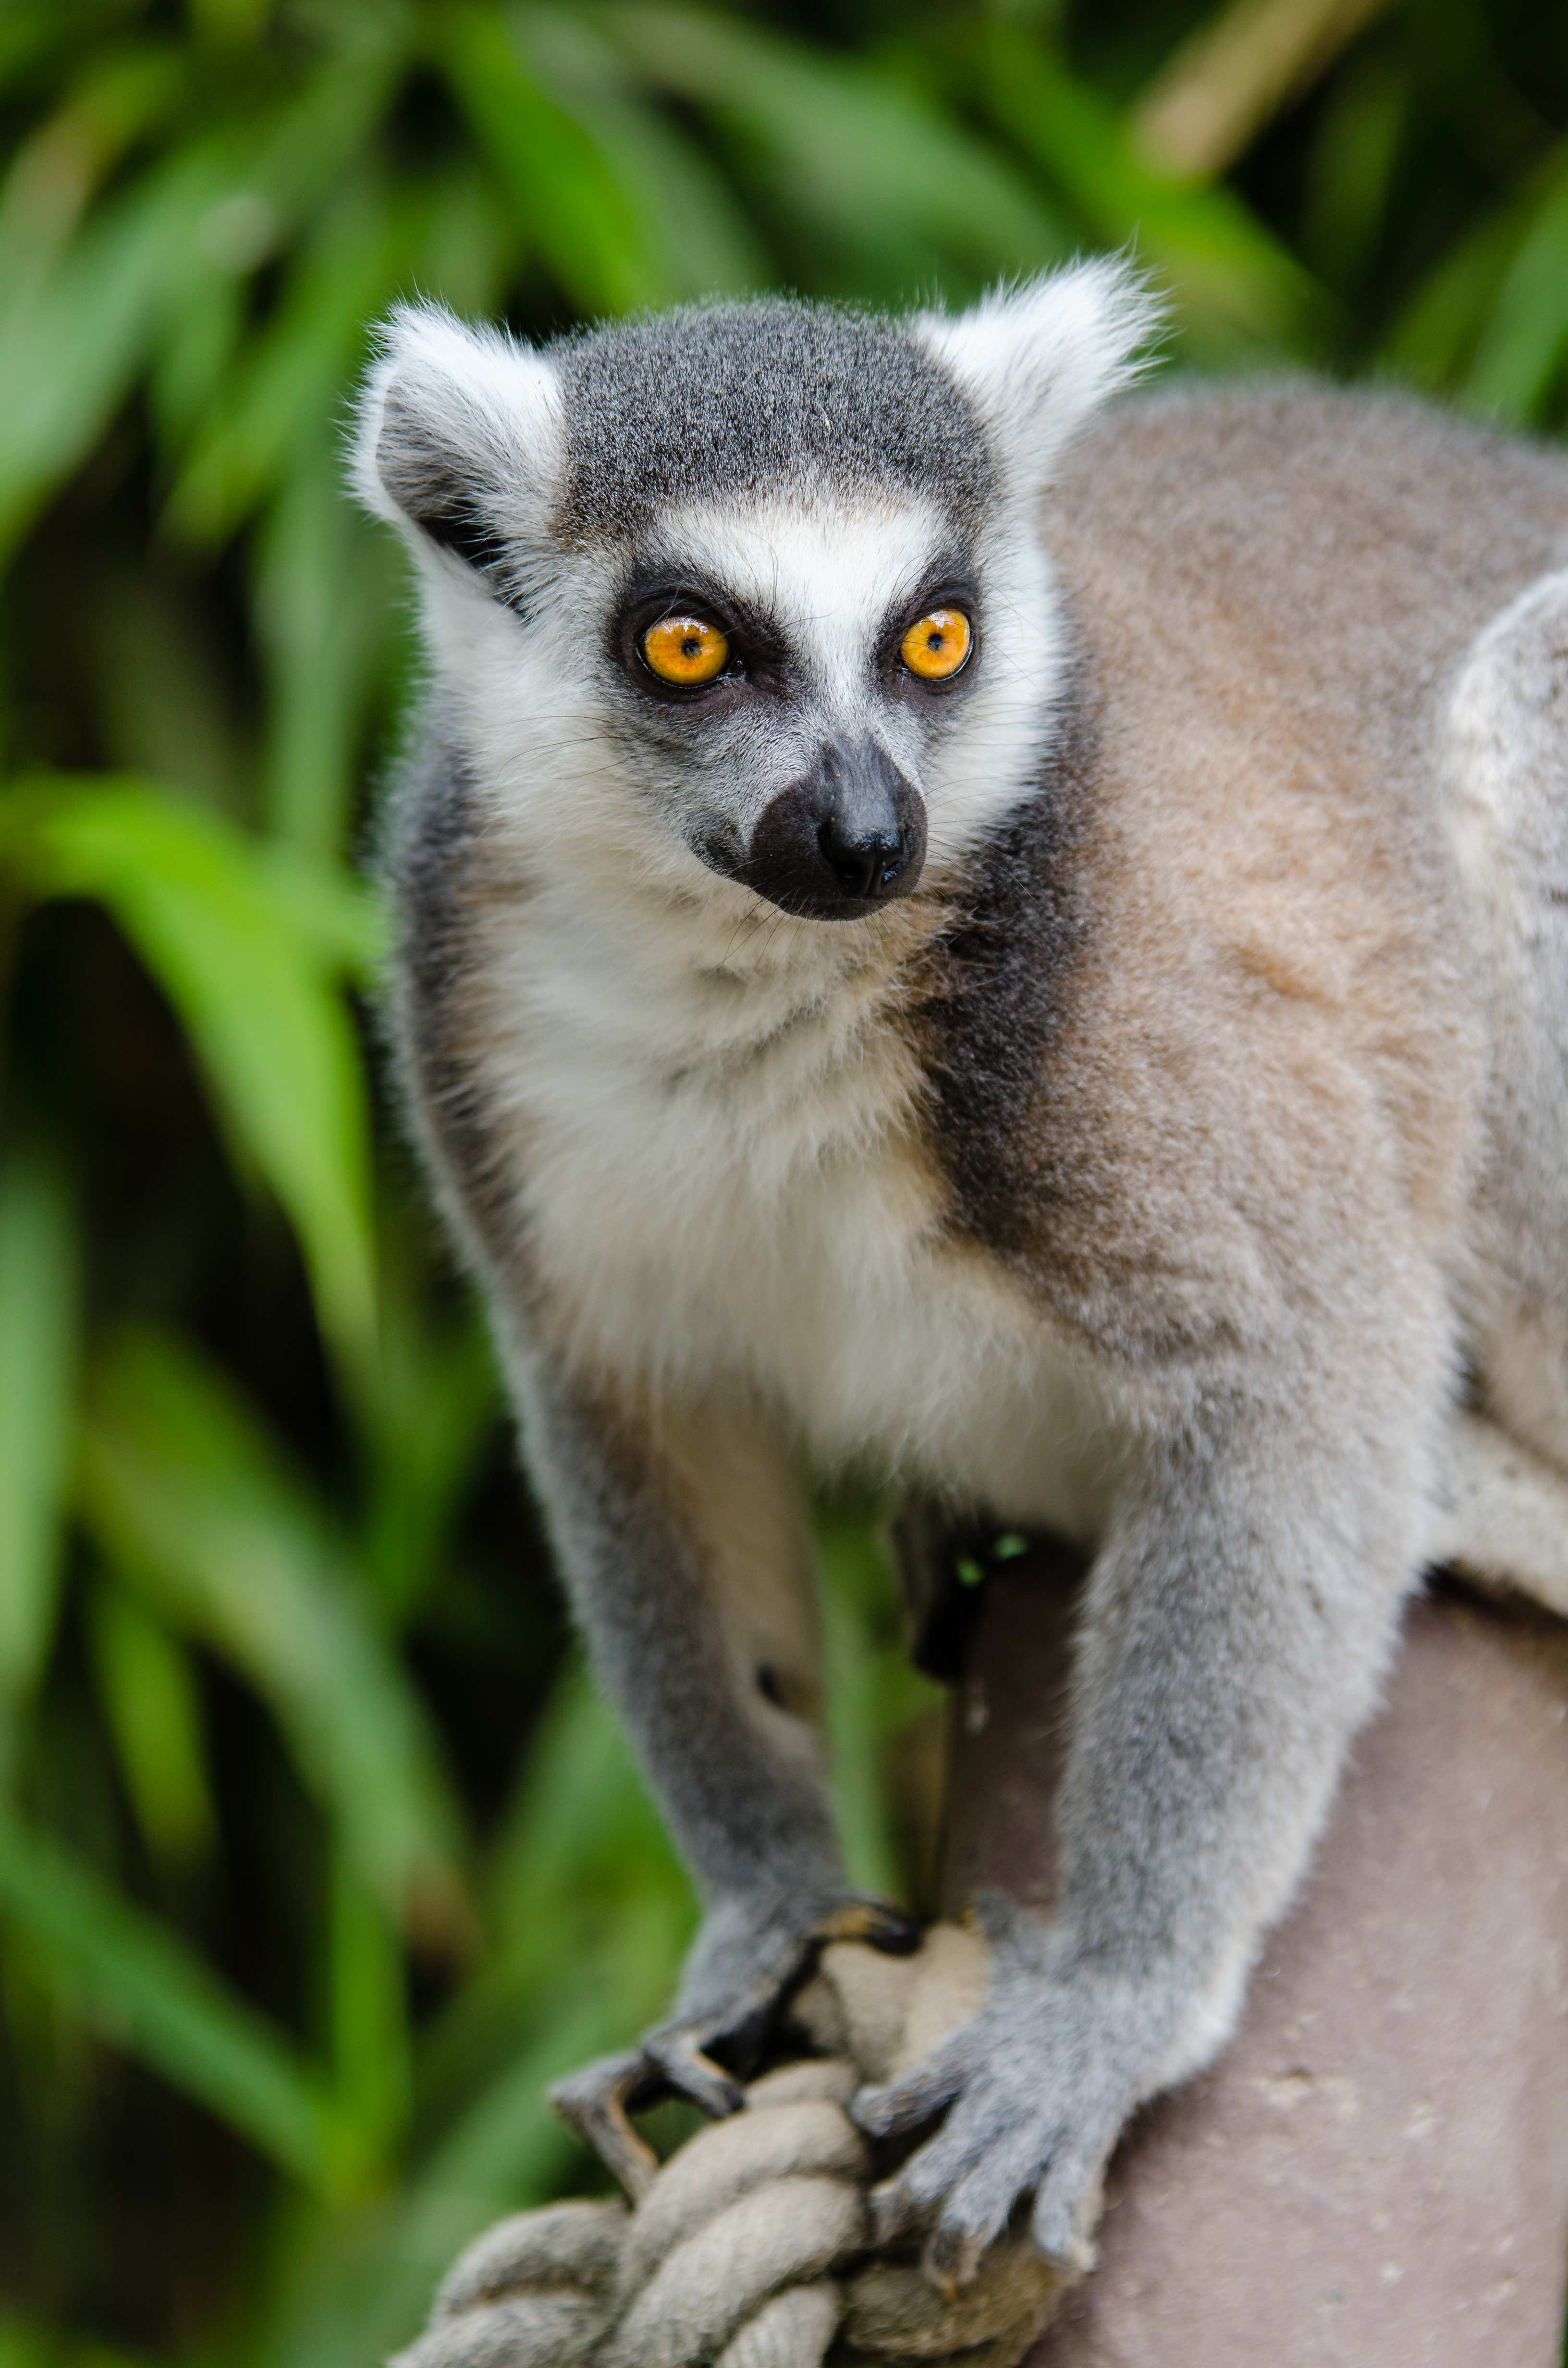
animal, wildlife, zoo, mammal, fauna, primate, squirrel monkey, madagascar, vertebrate, lemur, new world monkey